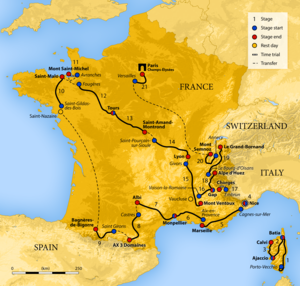
Tour de France 2013
Tour de France 2013 var den 100. udgave af Tour de France og begyndte den 29. juni 2013. De 21 etaper på i alt 3.404 kilometer kørtes udelukkende i Frankrig. Forrige gang det skete var i 1988. De første tre etaper kørtes på Korsika i departementet Corse-du-Sud og Haute-Corse, som samtidigt besøgtes for første gang i Tourens historie. Det inkluderede nogen af de mest berømte bjerge i løbets historie, heriblandt en bjergafslutning på Mont Ventoux på 15. etape, Col de la Madeleine på 19. etape og for første gang en dobbelttur over og med afslutning på Alpe d'Huez på 18. etape.